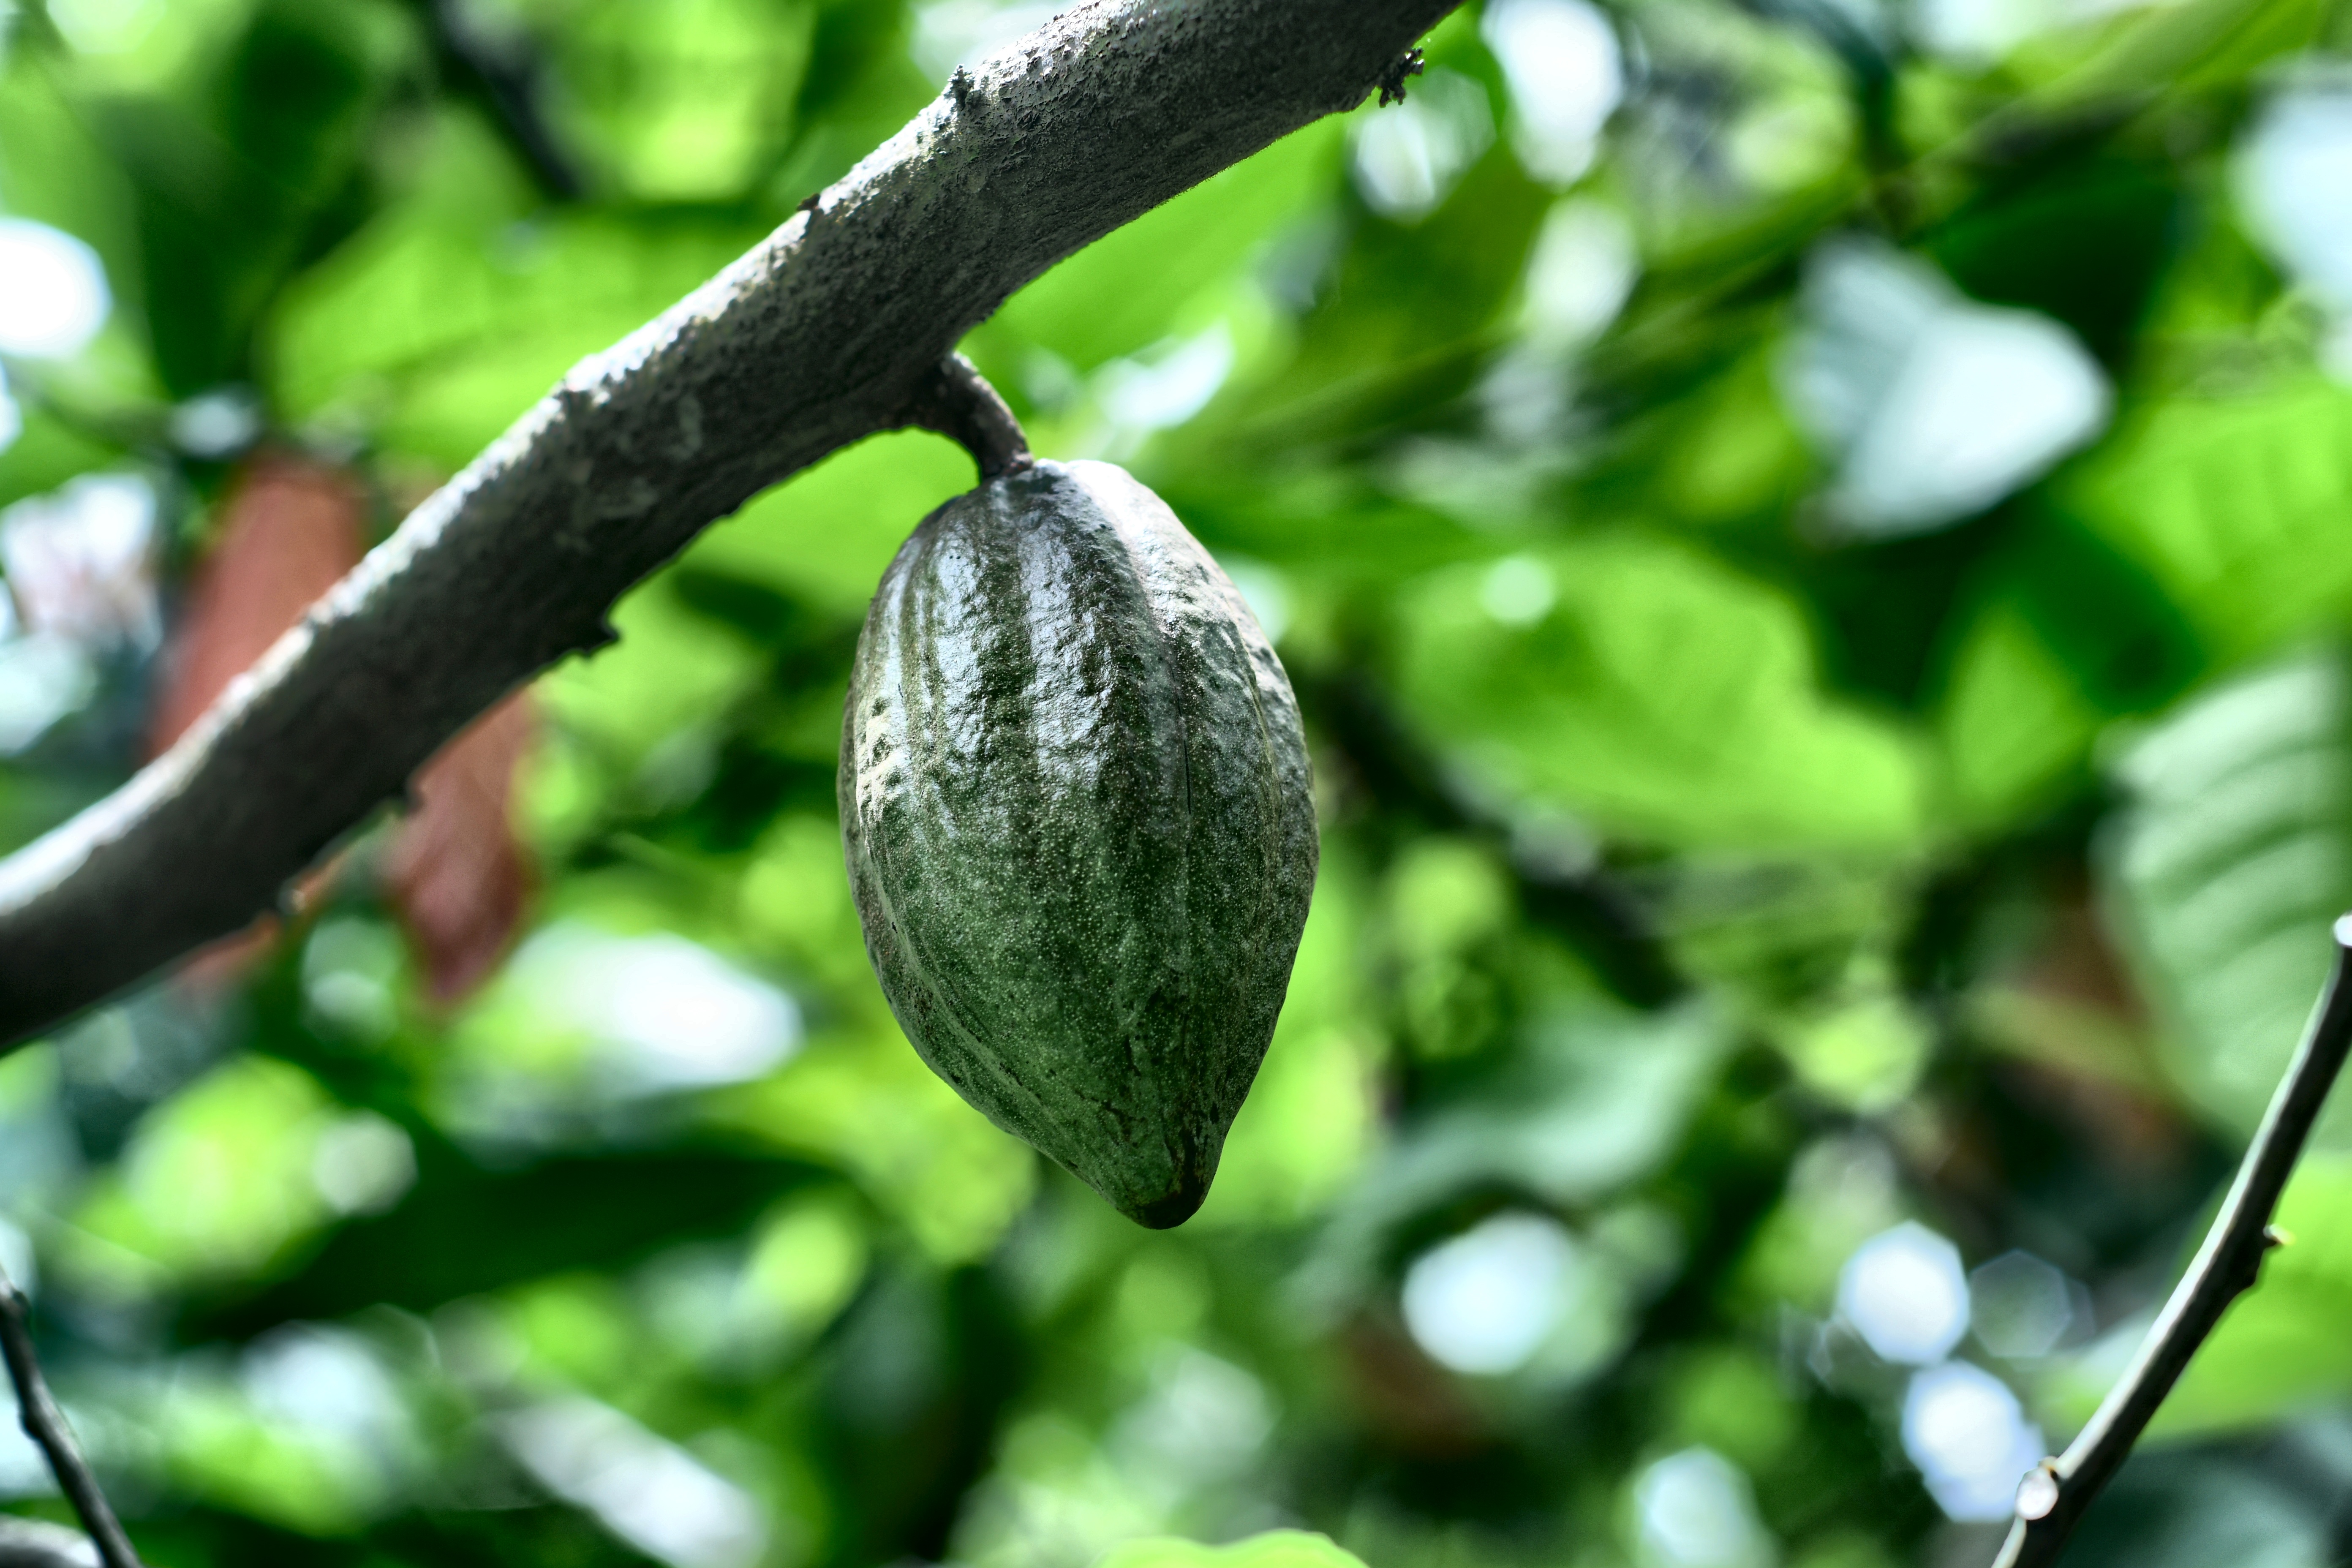
Maturity: unmature
Variety: Amelonado